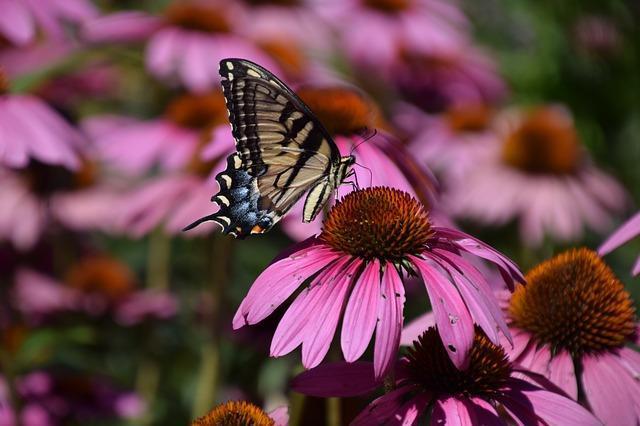
butterfly